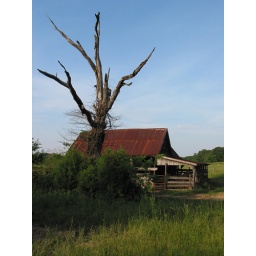
Choked by weeds and starved for water, this old tree still reaches up for the sky like a gnarled hand.